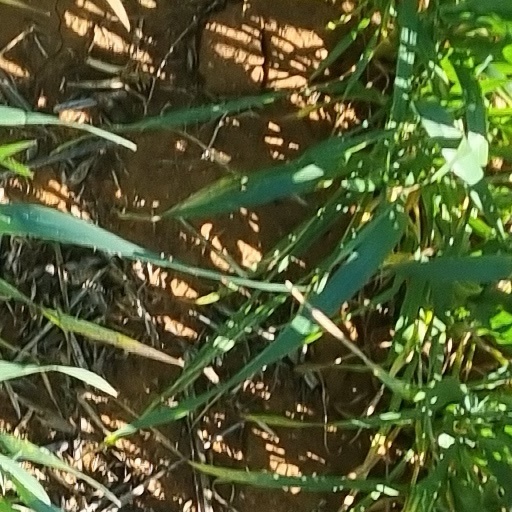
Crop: wheat